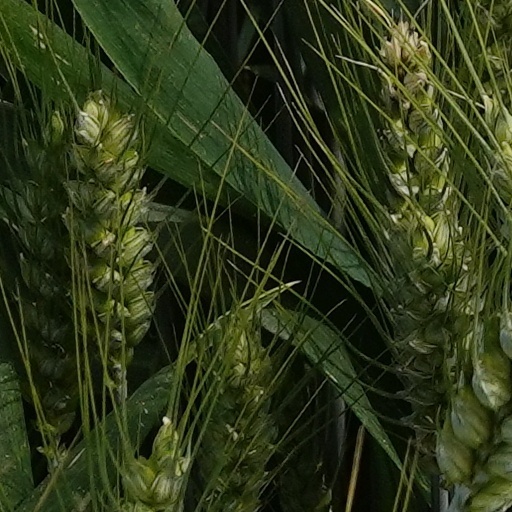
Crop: wheat